Abdolrahman Faramarzi

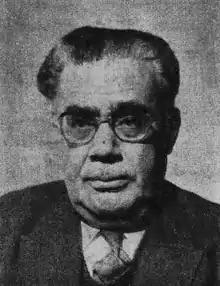
Faramarzi, pictured in the late 1950s

Abdolrahman Faramarzi (August 11, 1897 – July 11, 1972) was an Iranian journalist, writer, educator, parliamentarian and poet. He was born in Gachuyeh, Faramarzan, Bastak, Hormozgan Province, and died in the capital Tehran. Together with Mostafa Mesbahzadeh, Faramarzi co-founded "Kayhan" newspaper. He was also the founder of the short-lived "Bahram" newspaper. Faramarzi was buried in the Behesht-e Zahra cemetery in Tehran.